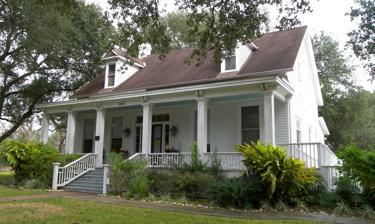
Building: Lamar–Calder House
Country: United States of America
Year built: 1861
Historic house in Texas, United States United States historic place Lamar–Calder House U.S. National Register of Historic Places Lamar–Calder House in 2008 Lamar–Calder House Show map of Texas Lamar–Calder House Show map of the United States Location 915 Front St., Richmond, Texas Coordinates 29°34′48″N 95°45′25″W / 29.58000°N 95.75694°W / 29.58000; -95.75694 Area 6.6 acres (2.7 ha) Built 1860 ( 1860 ) Architectural style Greek Revival NRHP reference No. 05000244 Added to NRHP March 30, 2005 The Lamar–Calder House is a historic house, on the former Lamar Plantation in Richmond, Texas . History The land originally belonged to Jane Herbert Wilkinson Long , until it was passed on to Mirabeau B. Lamar , who built the Lamar Plantation. Lamar lived in another house which was later destroyed. A new house was built in 1859–1861. It was designed in the Greek Revival architectural style . Lamar never lived in the house, as it was completed after his death, but his widow Henrietta Maffitt did. Their daughter Loretto Evalina and her husband, S. D. Calder, the son of public official Robert J. Calder , lived in the house with their four children until they sold it in 1900. The house was owned by the Hendee family from 1908 to 1996. It later belonged to Felix Tijerina 's son. The house has been listed on the National Register of Historic Places since March 30, 2005. See also National Register of Historic Places portal Texas portal National Register of Historic Places listings in Fort Bend County, Texas References